Clarence Darrow

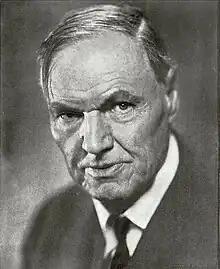
Clarence Darrow

In 1925, Darrow defended John T. Scopes in the "State of Tennessee v. Scopes" trial. It has often been called the "Scopes Monkey Trial," a title popularized by author and journalist H. L. Mencken. The trial, which was deliberately staged to bring publicity to the issue at hand, pitted Darrow against William Jennings Bryan in a court case that tested Tennessee's Butler Act, which had been passed on March 21, 1925. The act forbade the teaching of "the Evolution Theory" in any state-funded educational establishment. More broadly, it outlawed in state-funded schools (including universities) the teaching of "any theory that denies the story of the Divine Creation of man as taught in the Bible, and to teach instead that man has descended from a lower order of animals."